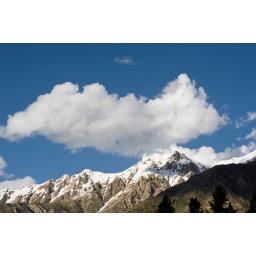
cloud over the mountain